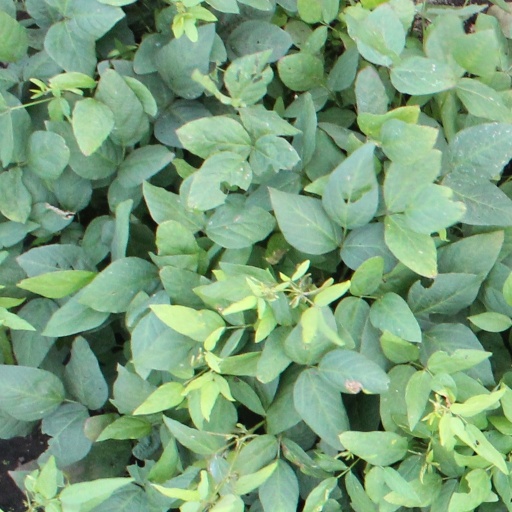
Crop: soybean